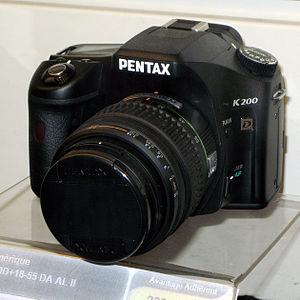
Le Pentax K200D est un reflex numérique à objectif interchangeable possédant un capteur de 10,2 mégapixels, annoncé le 24 janvier 2008 en même temps que le modèle plus haut de gamme K20D. La production s'est arrêtée en décembre 2008.